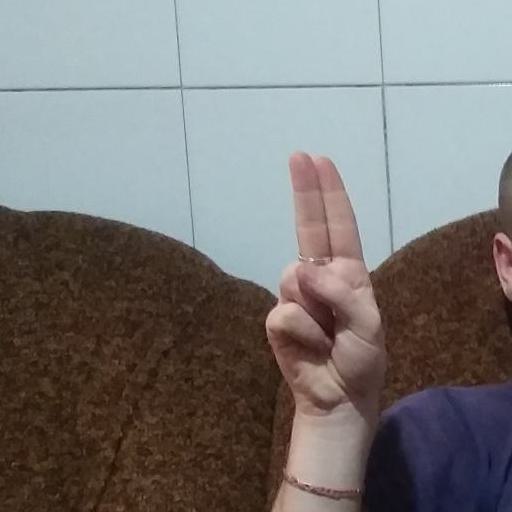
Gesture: two_up